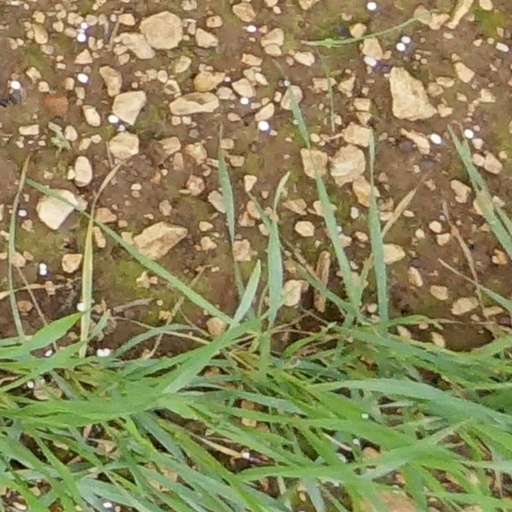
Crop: wheat